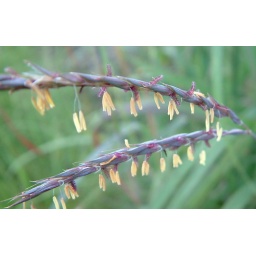
This beautiful grass was growing in the butterfly garden at the Conservation Center in Cape Girardeau Missouri.